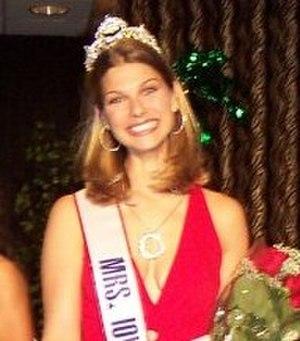
Miss Teen USA est un concours américain de beauté féminin réservé aux jeunes femmes de 15 à 19 ans. Ce concours est organisé par Donald Trump et la chaîne de télévision américaine NBC. Selon un rituel bien rodé, les jeunes femmes défilent d'abord en robe de soirée, puis en maillot de bain et se prêtent au jeu des questions-réponses.